Battle of the River Plate

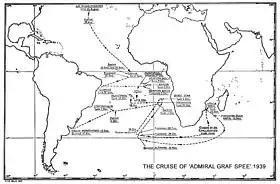
The route of "Admiral Graf Spee"s cruise, from the British HMSO report.

Following a raider-warning radio message from the merchantman "Doric Star", which was sunk by "Admiral Graf Spee" off South Africa, Harwood suspected that the raider would try to strike next at the merchant shipping off the River Plate estuary between Uruguay and Argentina. He ordered his squadron to steam toward the position 32° south, 47° west. Harwood chose that position, according to his despatch, because it was the most congested part of the shipping routes in the South Atlantic and therefore the point at which a raider could do the most damage to enemy shipping. A Norwegian freighter saw "Admiral Graf Spee" practising the use of her searchlights and radioed that her course was toward South America, the three available cruisers of Force G rendezvoused off the estuary on 12 December and conducted manoeuvres.